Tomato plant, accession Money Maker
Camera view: tilt-top (135 deg); turntable rotation: 210 degrees
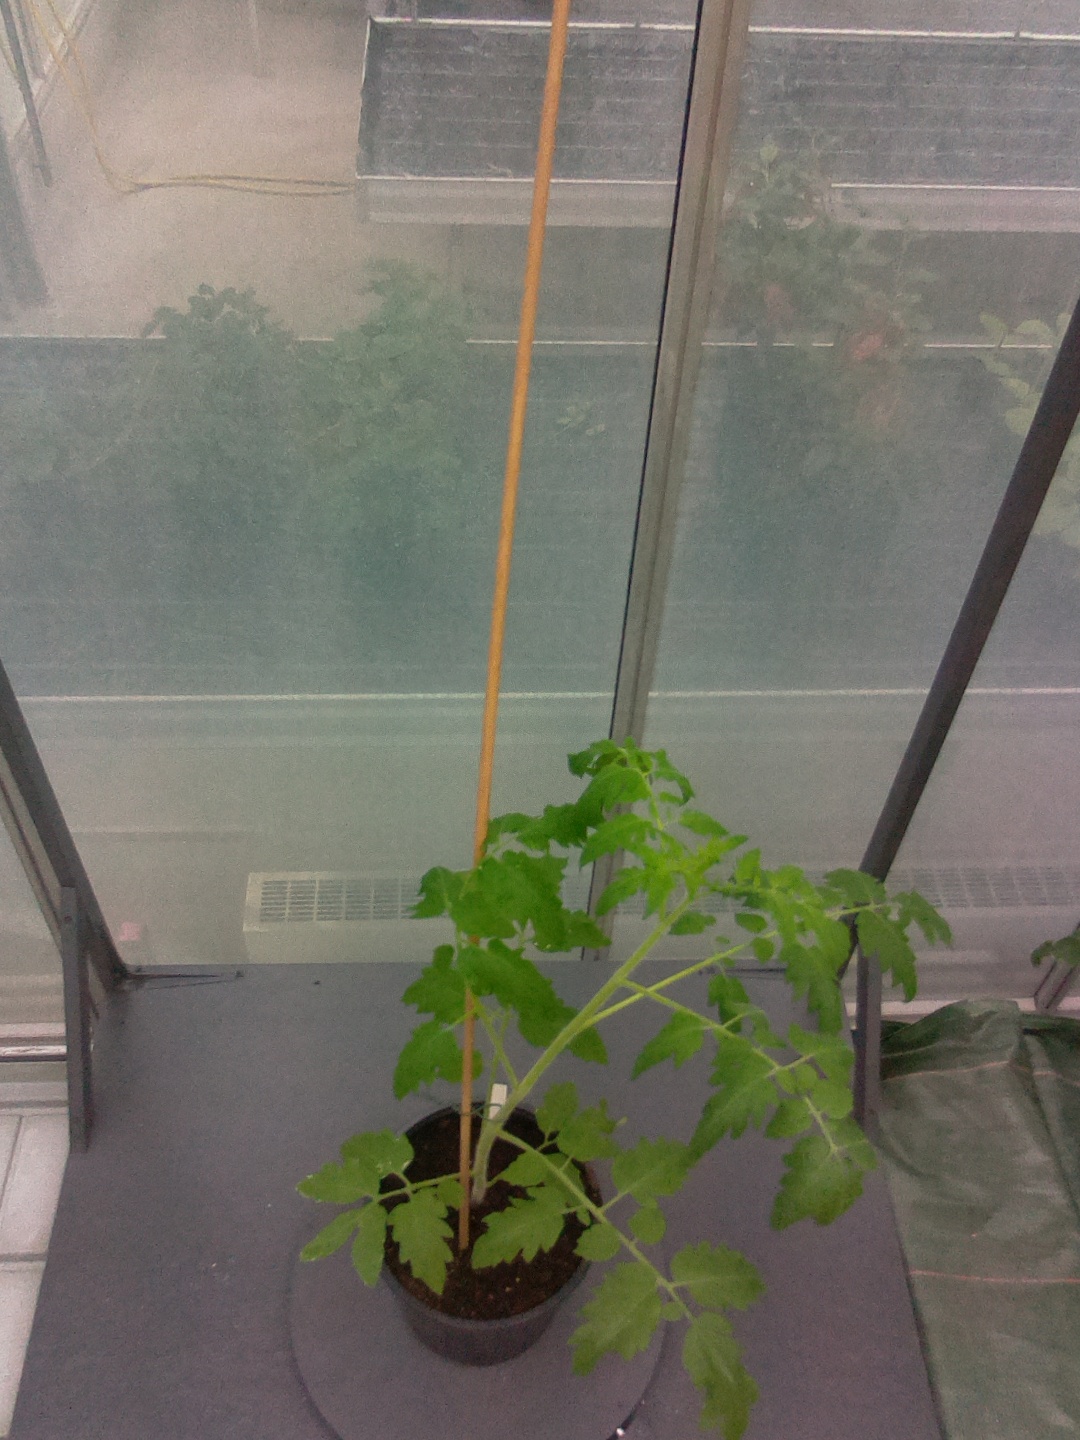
BBCH growth stage 14: 8 of true leaves visible